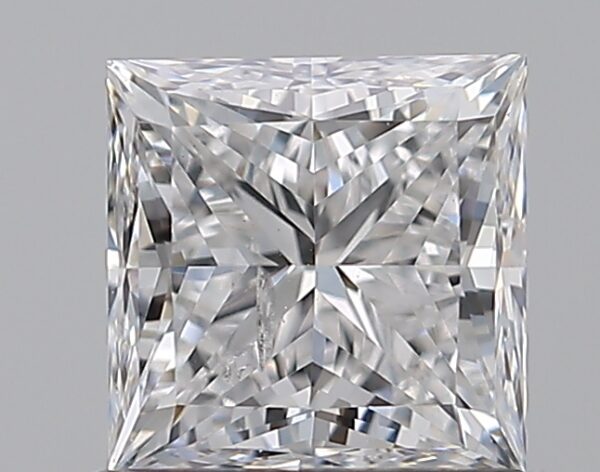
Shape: princess
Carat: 1.01
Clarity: SI2
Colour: E
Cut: EX
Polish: EX
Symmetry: EX
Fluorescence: N
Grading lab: IGI
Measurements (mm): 5.32 x 5.32 x 3.84